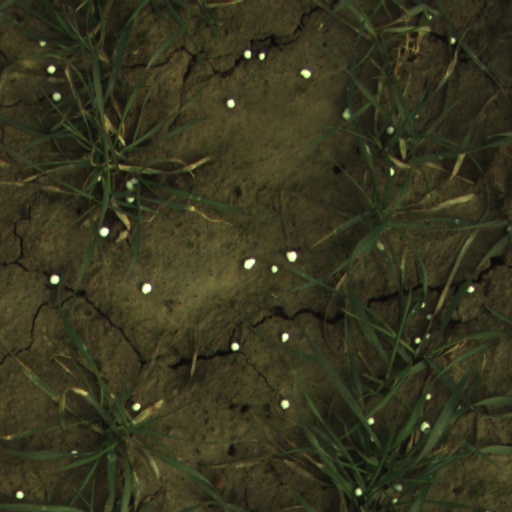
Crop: wheat